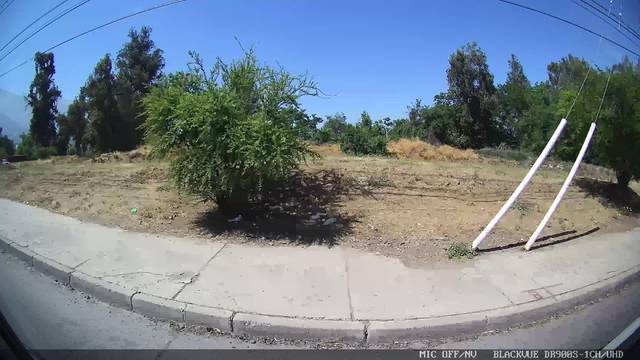
Region: Chile
Coordinates: -33.513, -70.543